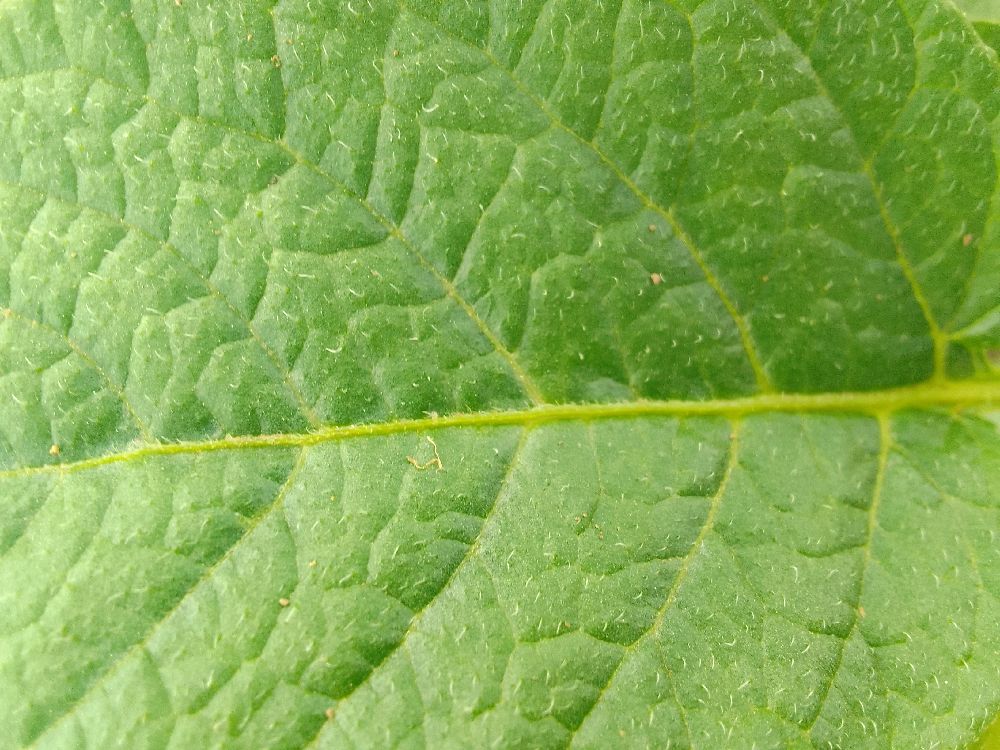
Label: Healthy